First Russian Antarctic Expedition

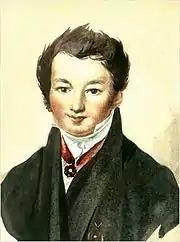
Professor Semyonov, who served as an astronomer during the expedition. Unknown painter, 1822

The functions of in circumnavigations usually spread over on all fields of knowledge which did not require the mathematical calculations made by astronomers or officers-navigators. The duties of expedition naturalist included not only the description of all new species of animals and plants, but also of cultures of primitive peoples, geology, and glaciological formations. Instructions by the Admiralty department mentioned two German scientists that were recognized as suitable candidates: medic Karl Heinrich Mertens, a recent graduate of the Martin Luther University of Halle-Wittenberg, and doctor Gustav Kunze of Leipzig University. These scientists were to arrive in Copenhagen by June 24, 1819. Martens was to join Bellingshausen's division, and Kunze would be assigned to Vasiliev. However, when the divisions arrived in Copenhagen on July 15, it turned out that both scientists had refused to participate because of the short time "to prepare everything needed".